List of the orchids of Western Australia

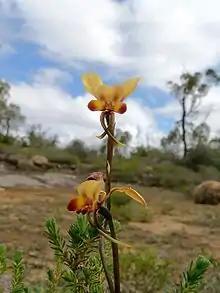
"Diuris brumalis" - Donkey Orchid

Among the many wildflowers in Western Australia, there are around four hundred species of orchids.